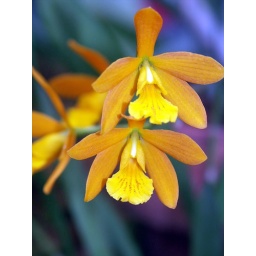
in the conservatory of flowers in golden gate park, san francisco